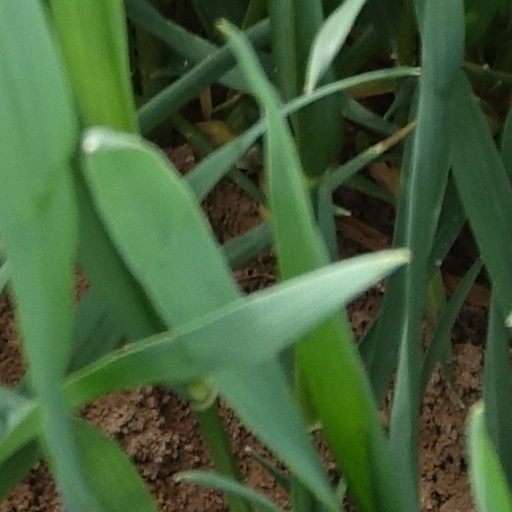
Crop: wheat